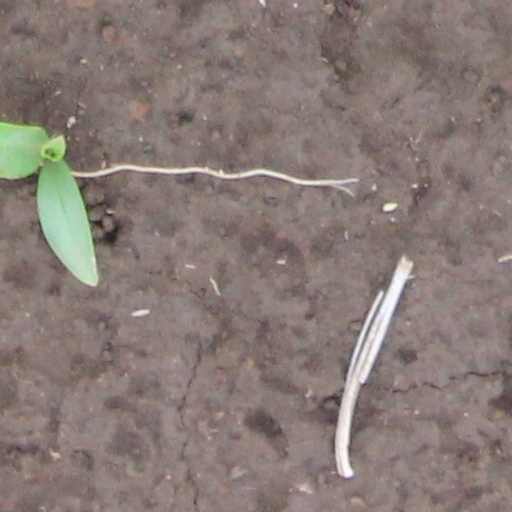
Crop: wheat